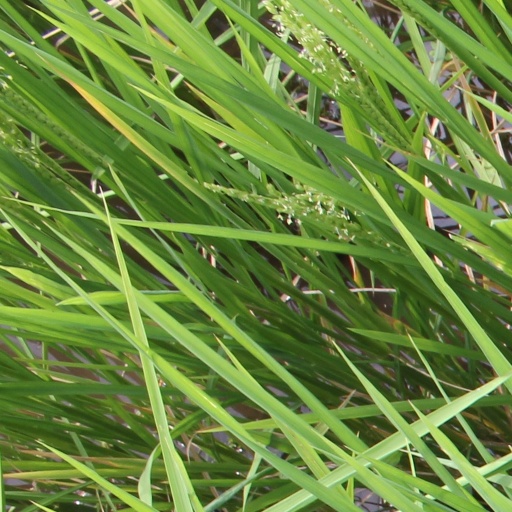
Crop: rice